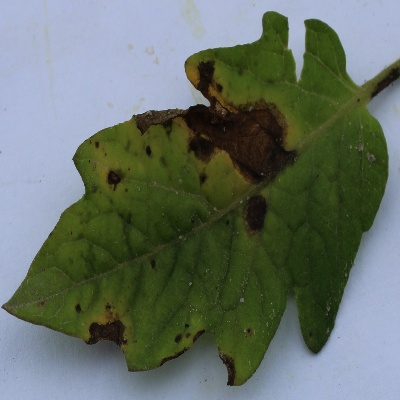
Crop: Tomato
Condition: septoria leaf spot